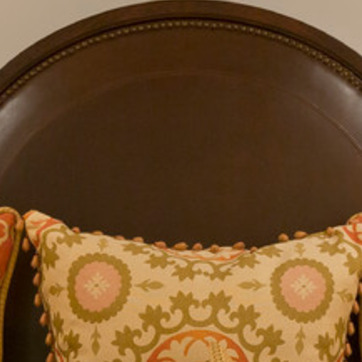
Material: leather